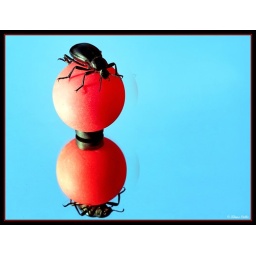
Large black beetle on a red ball looks in the mirror...